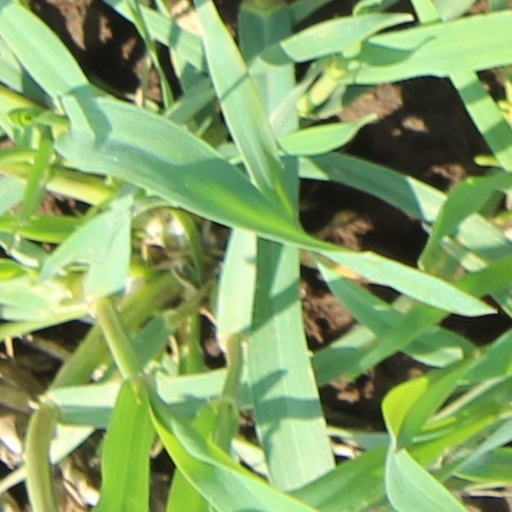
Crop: wheat